Peter Sellers

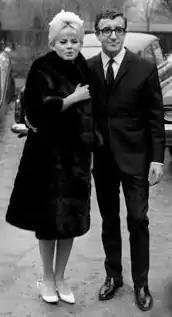
Sellers and Ekland in 1964

In 1963, Stanley Kubrick cast Sellers to appear in "Dr. Strangelove or: How I Learned to Stop Worrying and Love the Bomb" alongside George C. Scott, Sterling Hayden, Keenan Wynn and Slim Pickens. Sellers and Kubrick got along famously during the film's production and had the greatest respect for each other, also sharing a love of photography. The director asked Sellers to play four roles: US President Merkin Muffley, Dr. Strangelove, US Air Force Major T. J. "King" Kong, and Group Captain Lionel Mandrake of the RAF. Sellers was initially hesitant about taking on these divergent characters, but Kubrick prevailed. According to some accounts, Sellers was also invited to play the part of General Buck Turgidson but turned it down because it was too physically demanding. Kubrick later commented that the idea of having Sellers in so many of the film's key roles was that "everywhere you turn there is some version of Peter Sellers holding the fate of the world in his hands". Sellers was especially anxious about believably portraying Kong; he was unsure of his ability to speak in a Texan accent. Kubrick requested screenwriter Terry Southern to record in his natural accent a tape of Kong's lines. After practising with Southern's recording, Sellers got sufficient control of the accent and started shooting the scenes in the aeroplane.